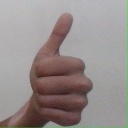
अक्षर: थ